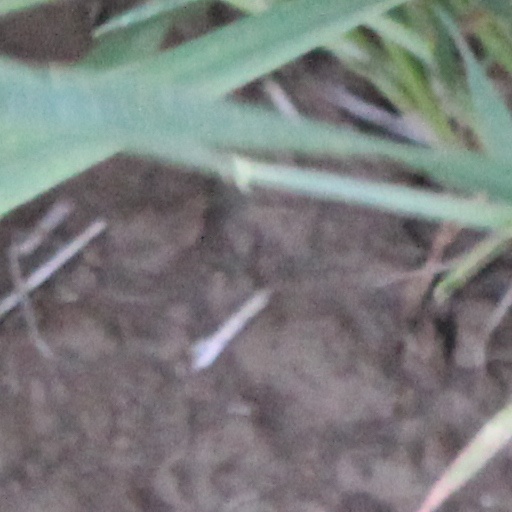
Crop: wheat